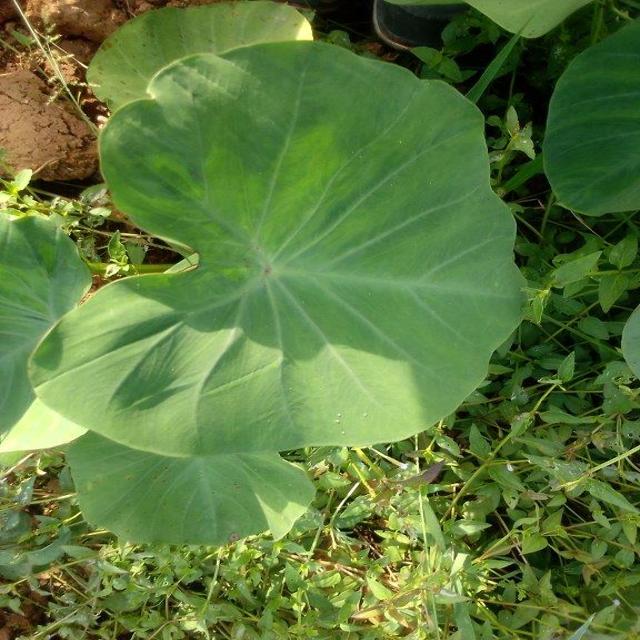
Label: Healthy